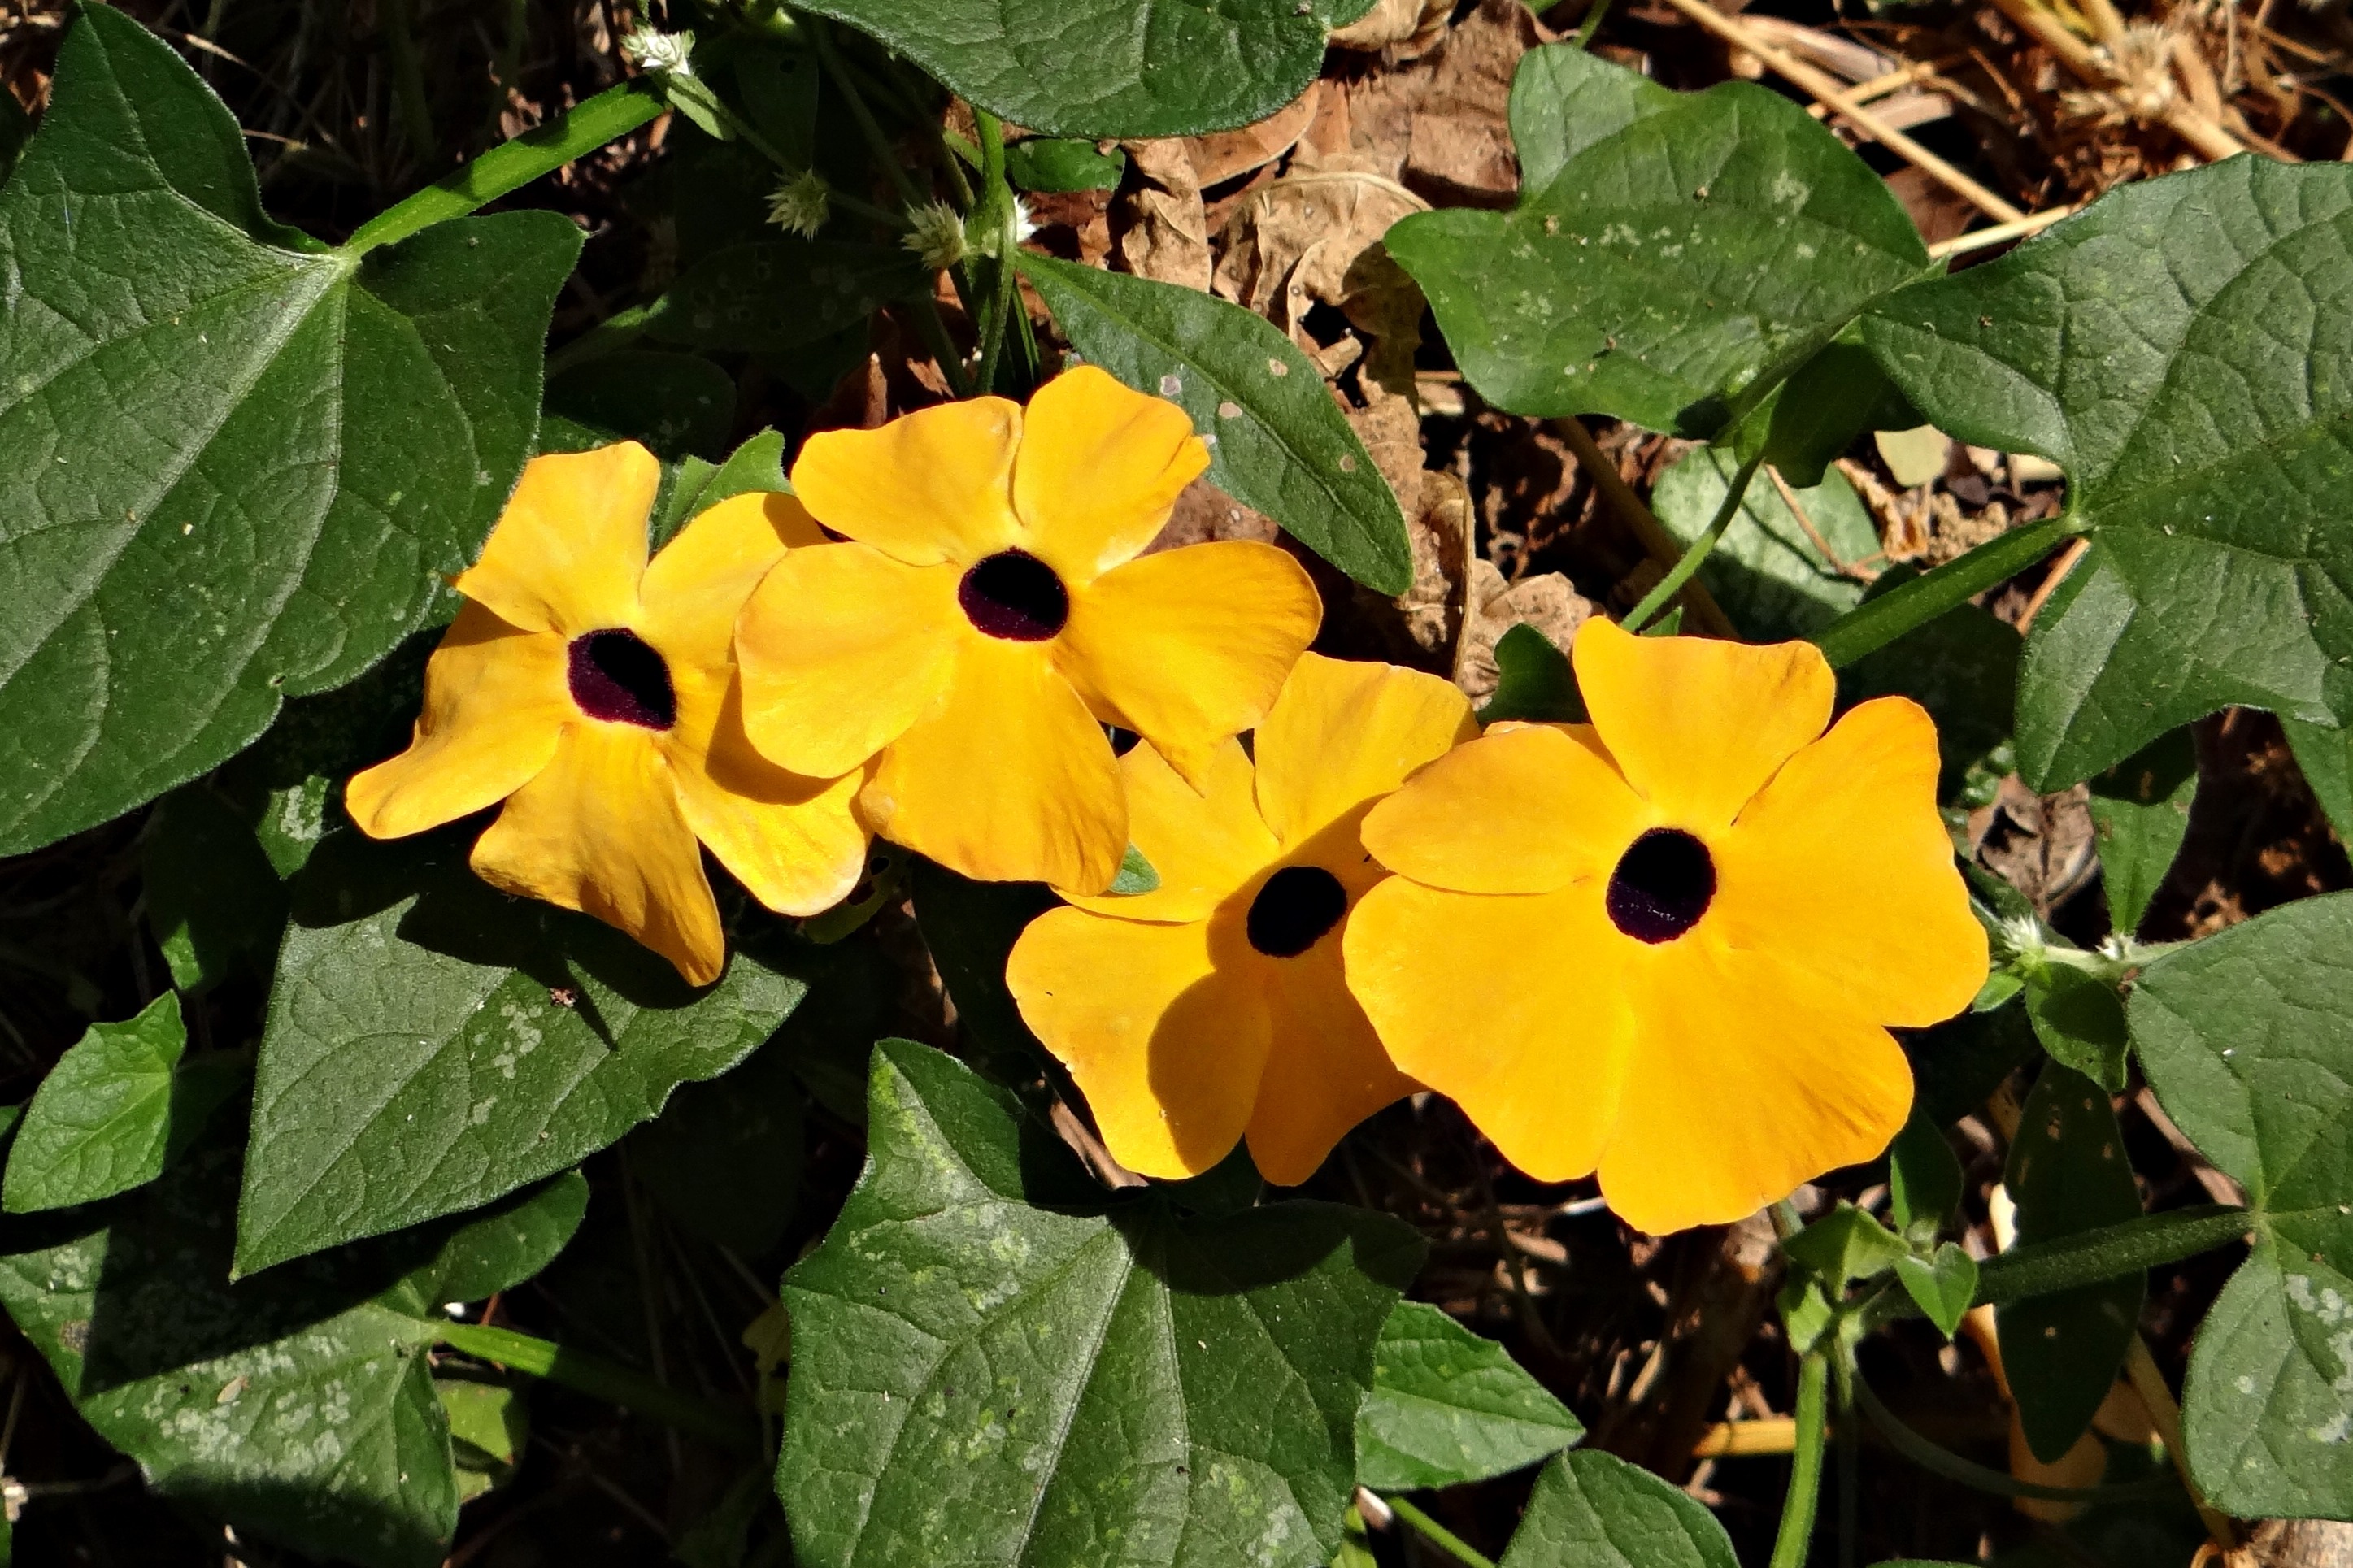
plant, leaf, flower, petal, botany, yellow, dharwad, thunbergia alata, flora, wild flower, wildflower, gold, india, flowering plant, black eyed susan vine, annual plant, land plant